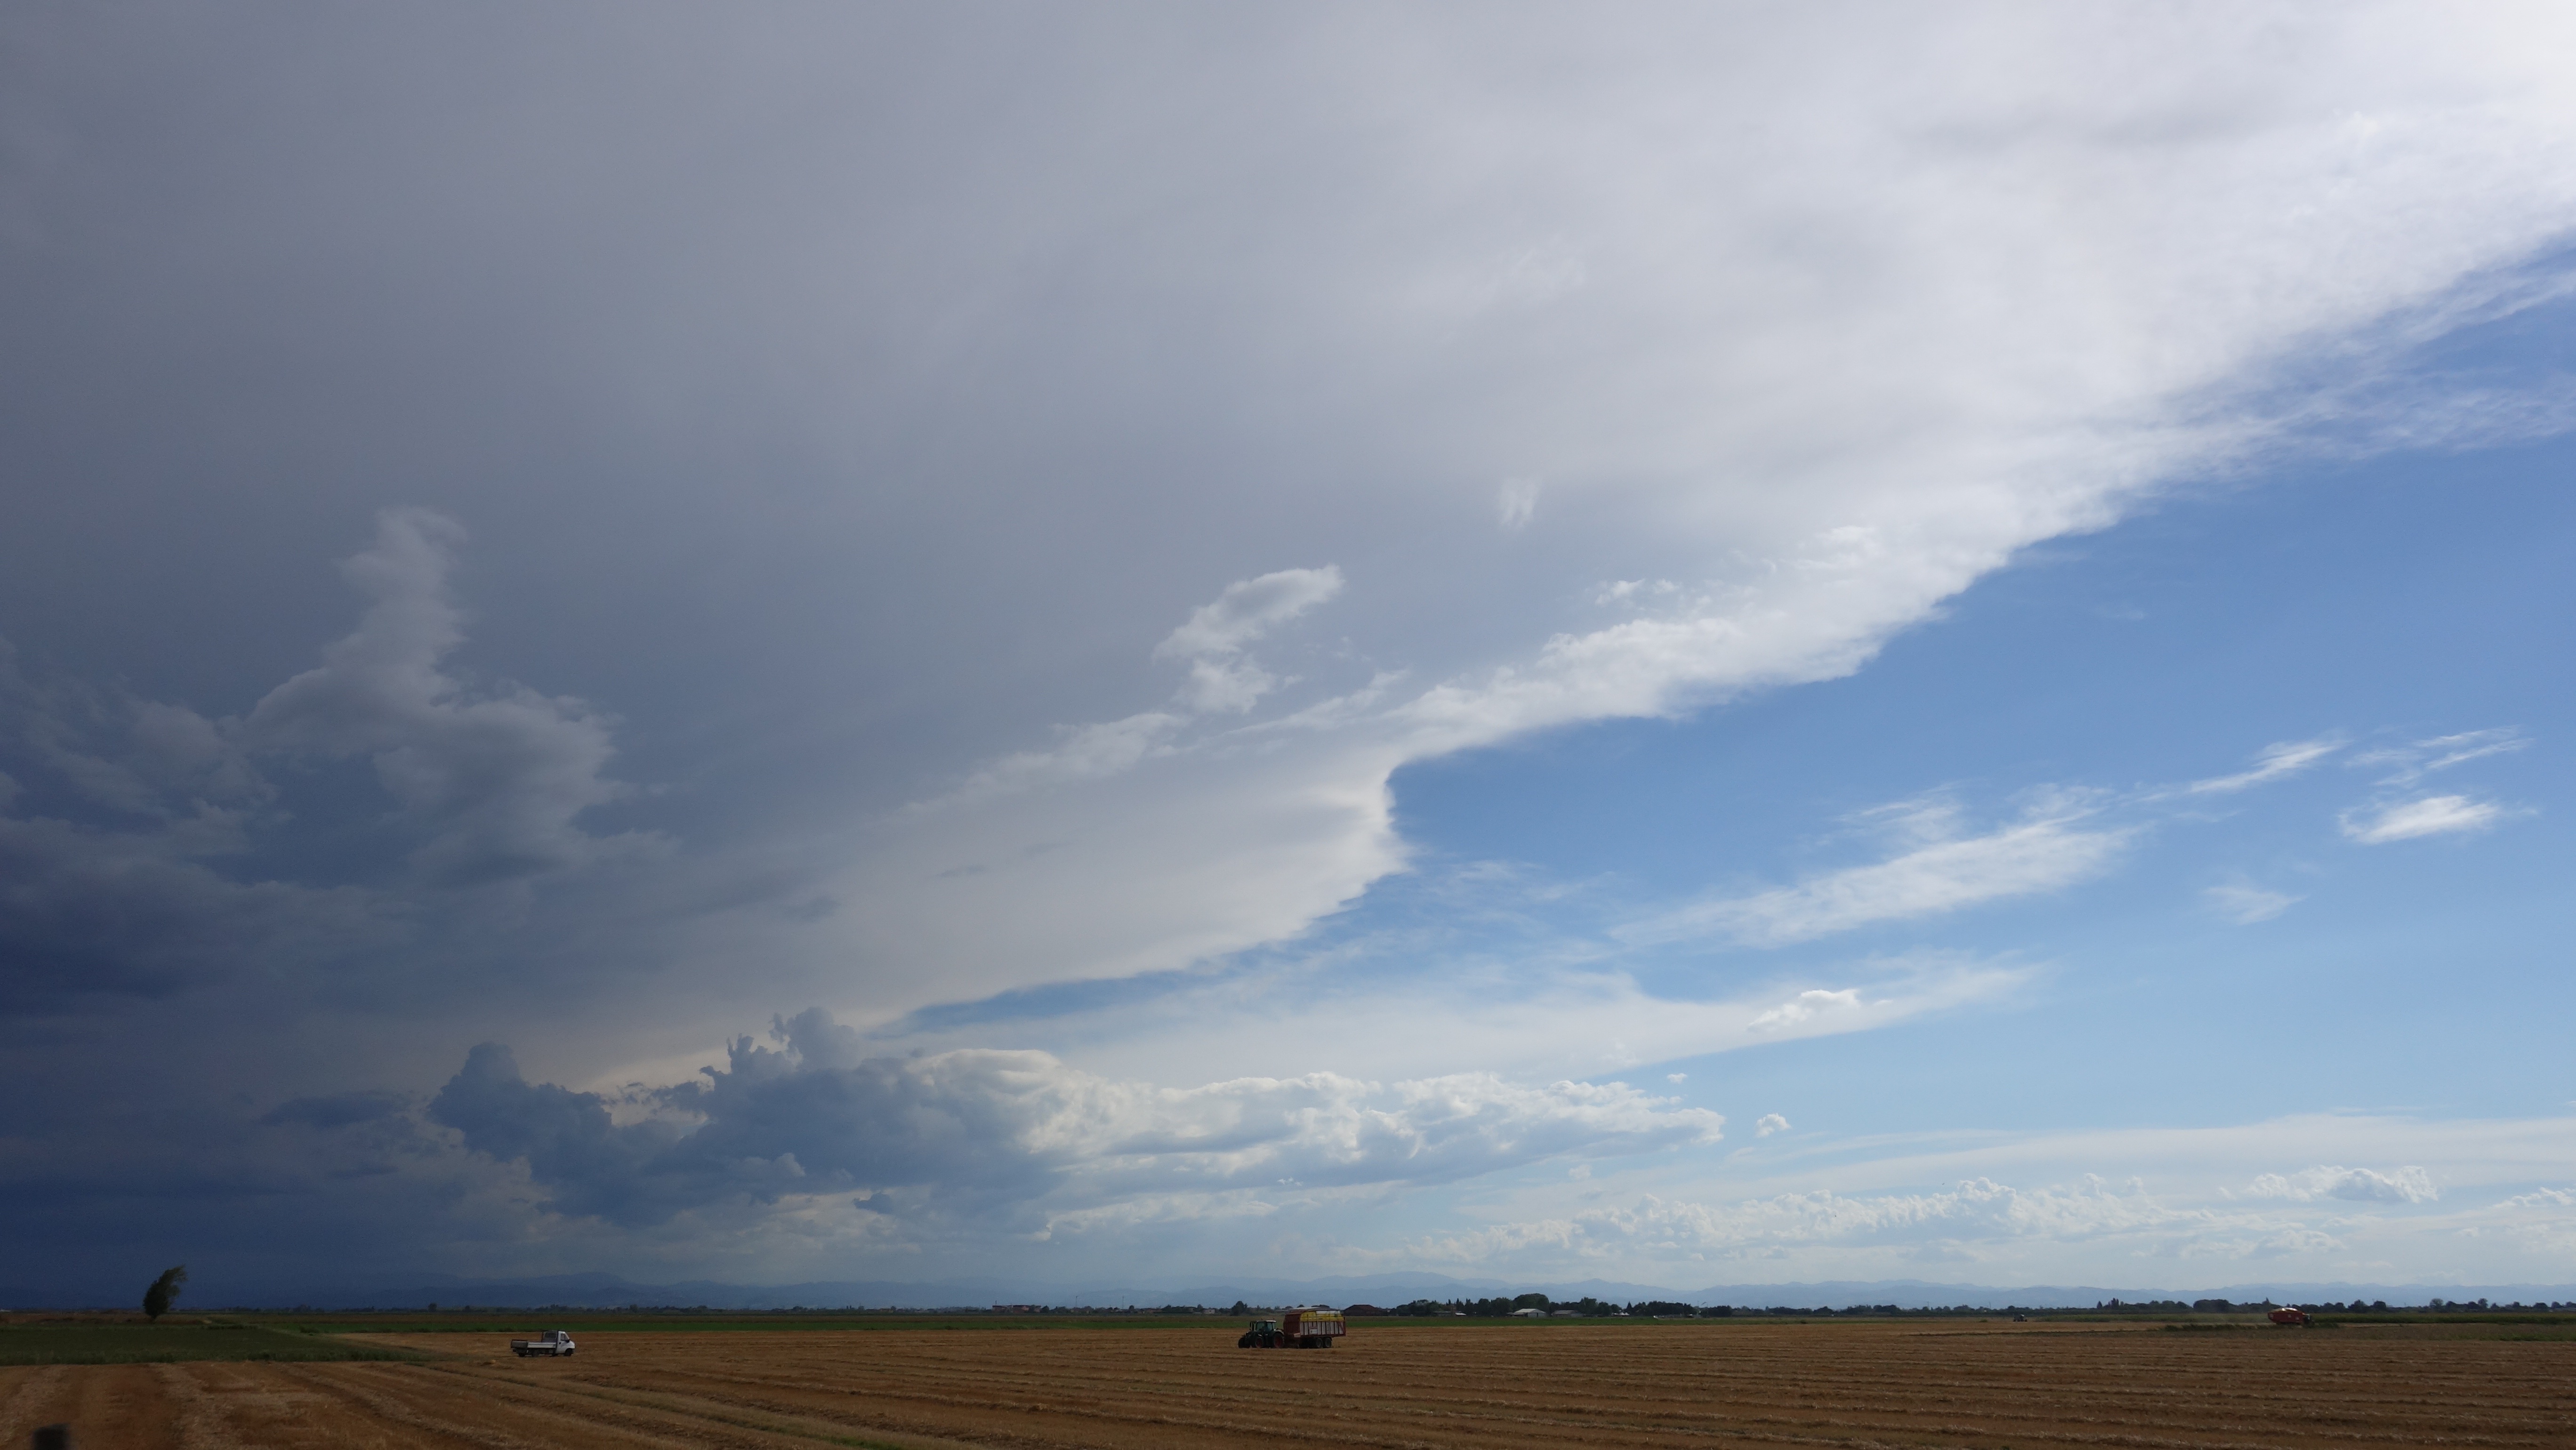
sea, coast, ocean, horizon, cloud, sky, field, prairie, wind, dusk, harvest, weather, storm, italy, plain, clouds, fields, weather front, meteorological phenomenon, atmosphere of earth